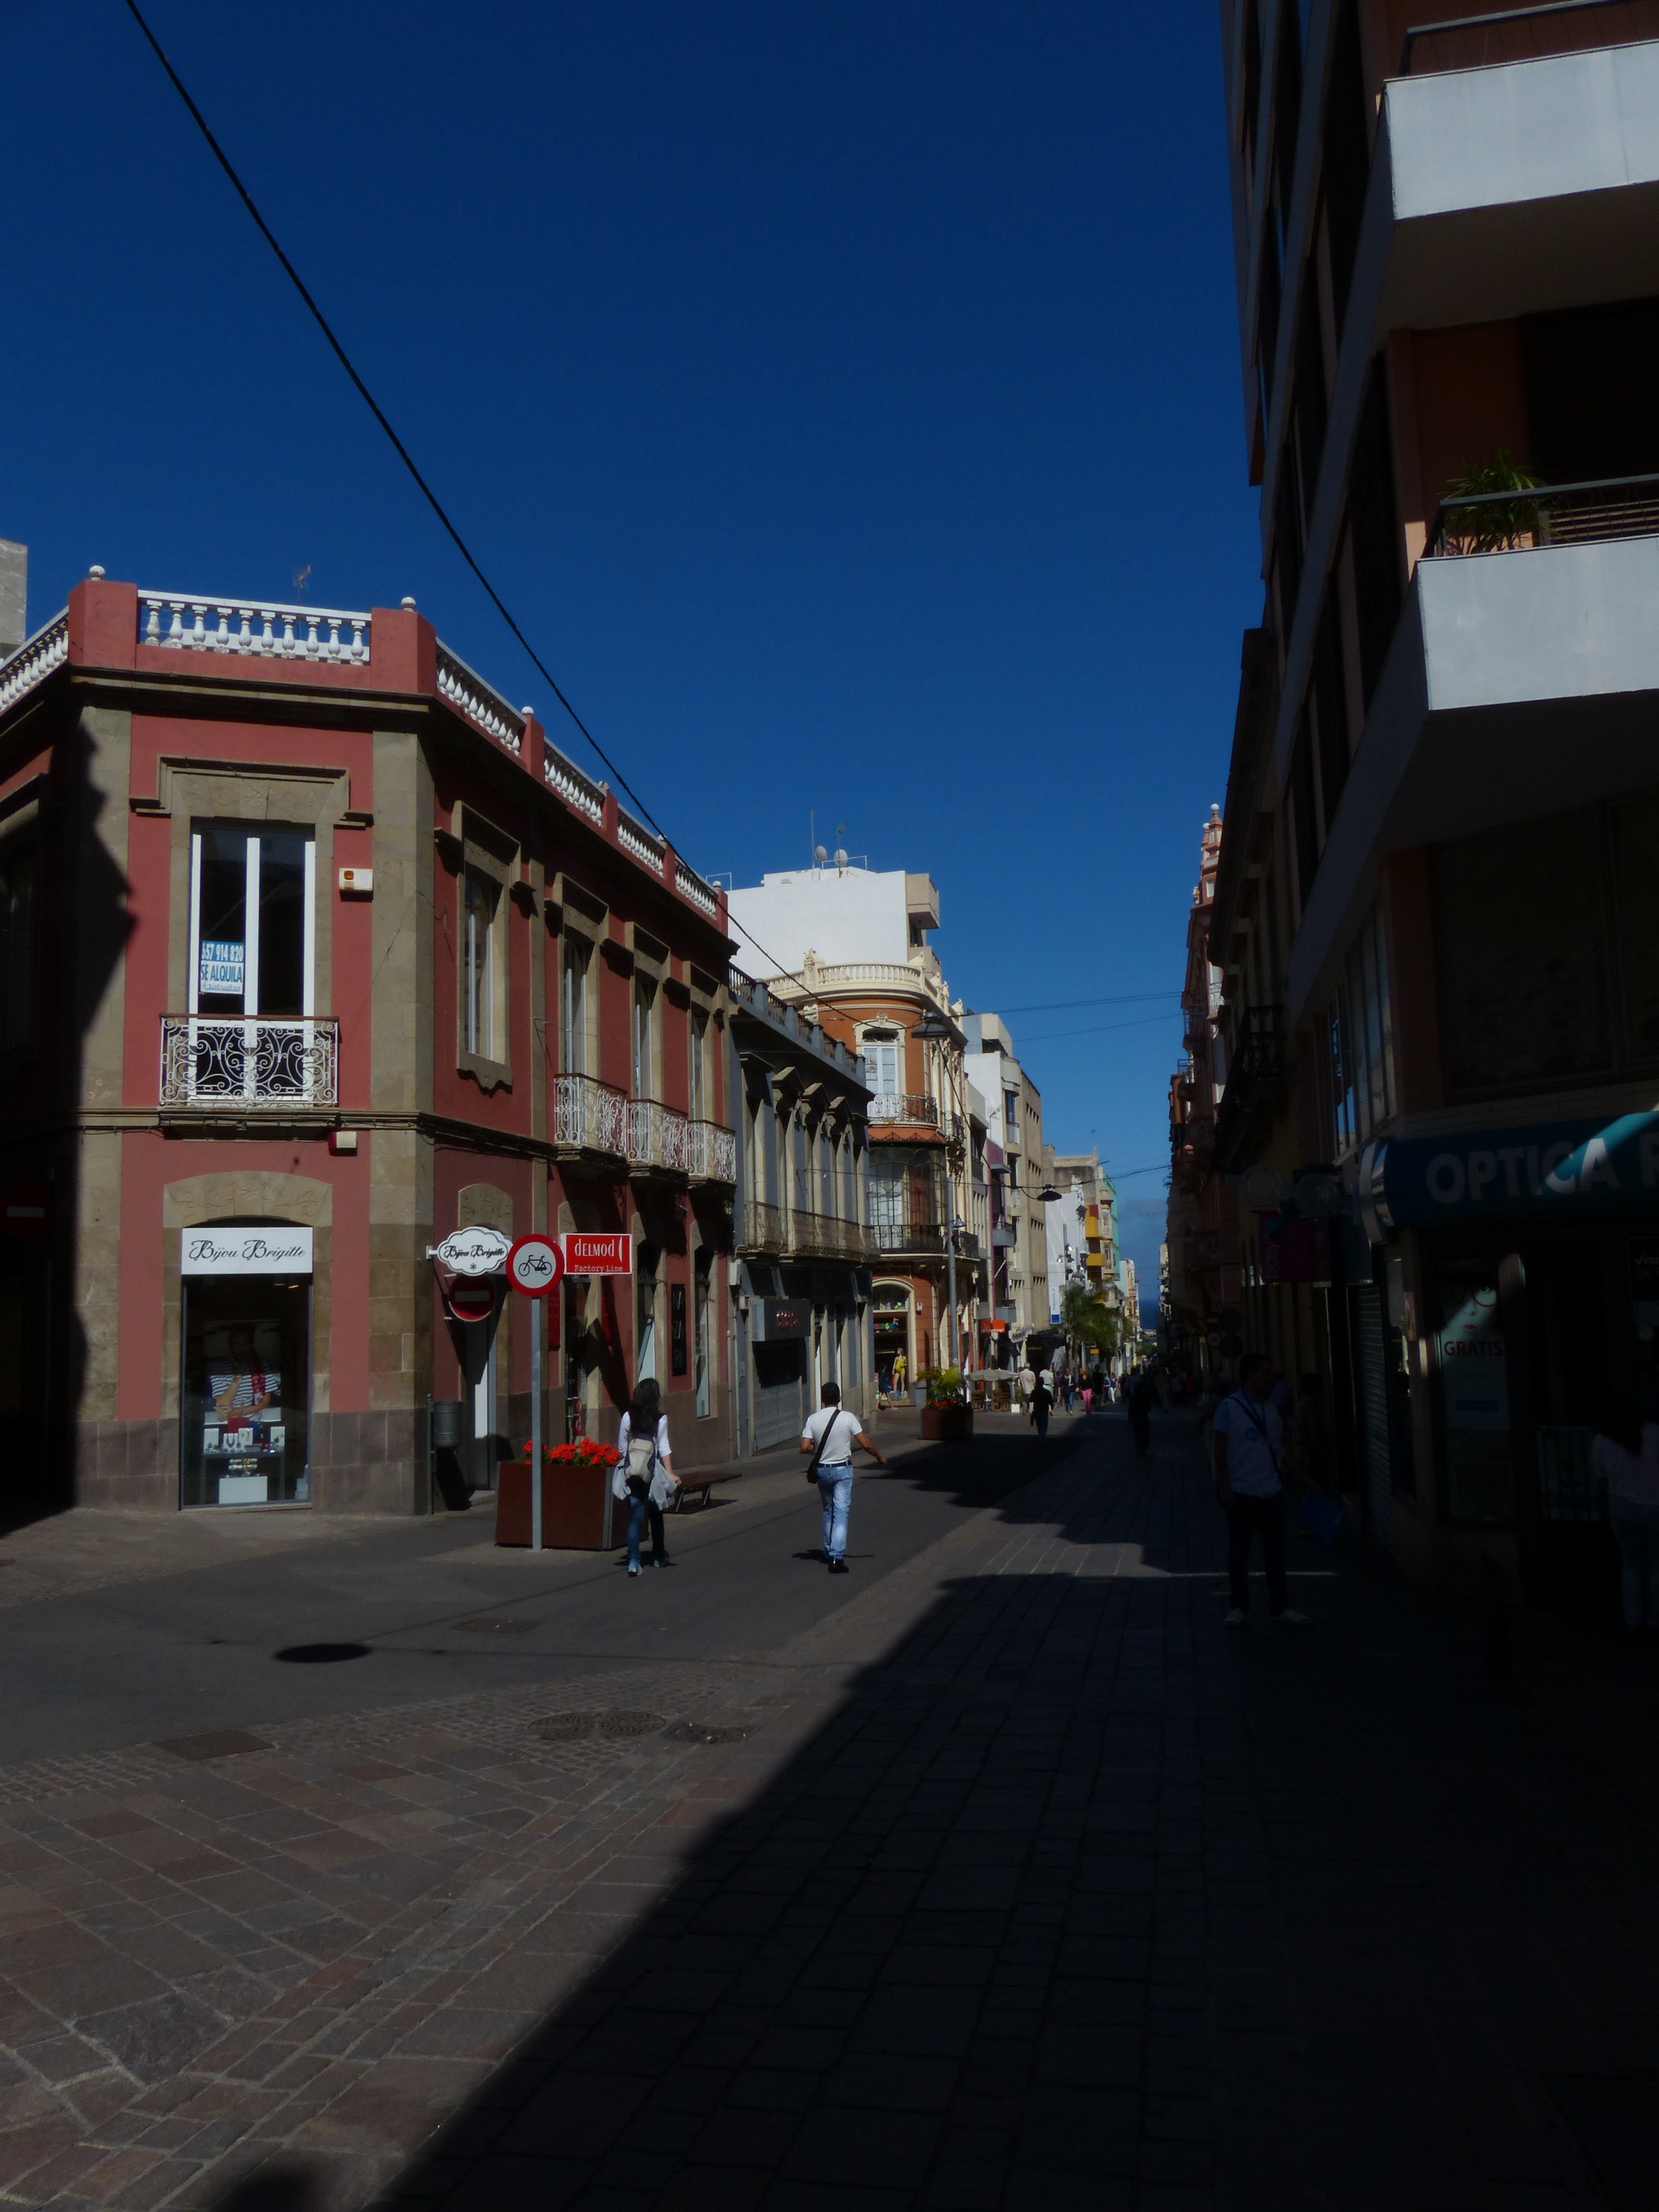
road, street, town, alley, city, cityscape, downtown, travel, evening, lane, infrastructure, tenerife, neighbourhood, santa cruz, urban area, residential area, human settlement